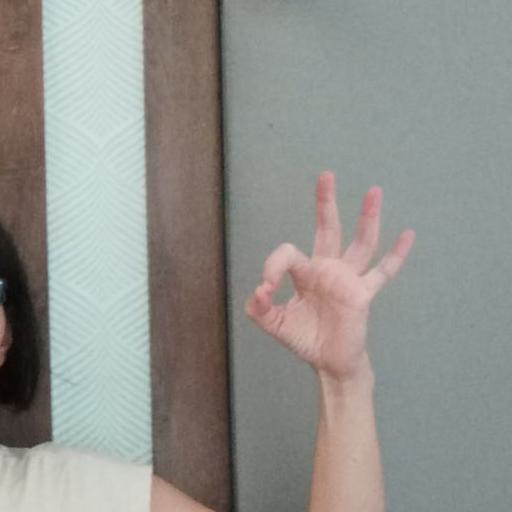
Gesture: ok